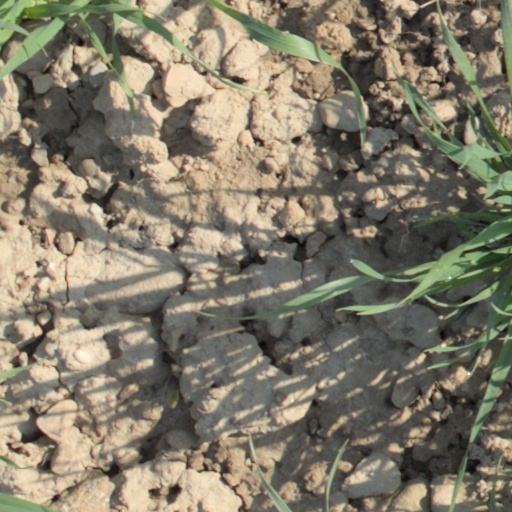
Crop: wheat